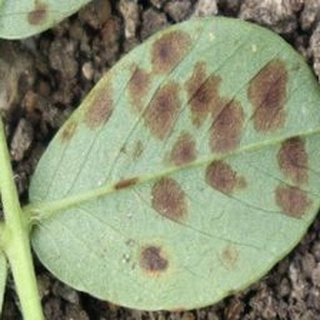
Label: groundnut_rust